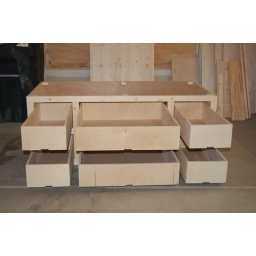
TV stand drawers extended in cabinet